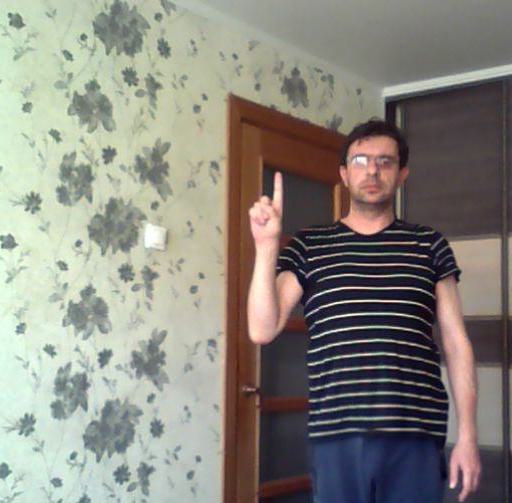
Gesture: one